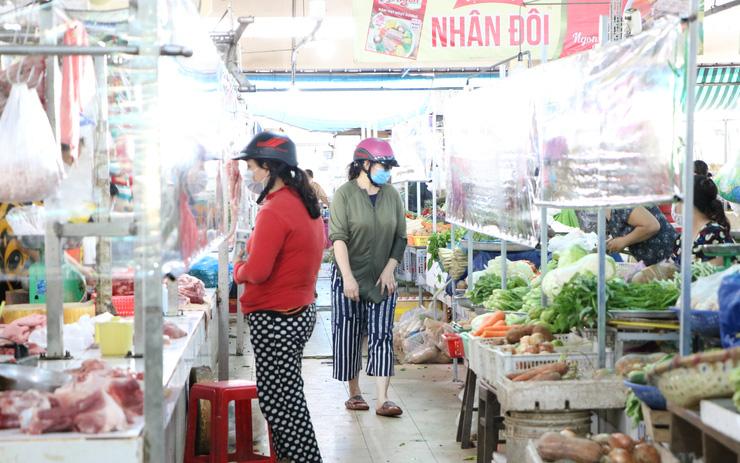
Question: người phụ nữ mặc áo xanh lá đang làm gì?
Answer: đang đi mua rau